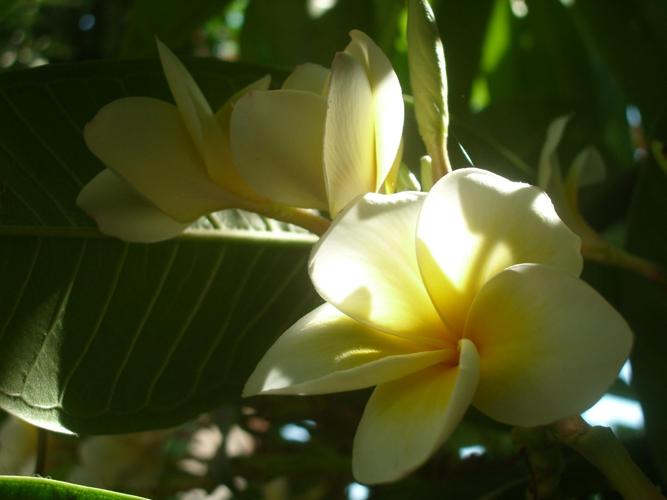
Label: frangipani